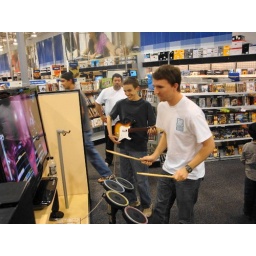
Brad and Troy at Best Buy. The guy in the white shirt is jealous of Brad's drumming. Lol